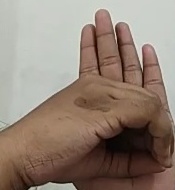
ASL sign: 0